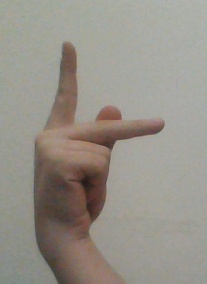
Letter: dha